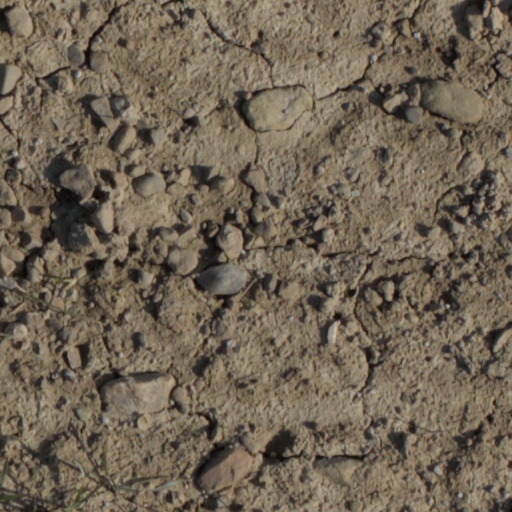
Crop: wheat